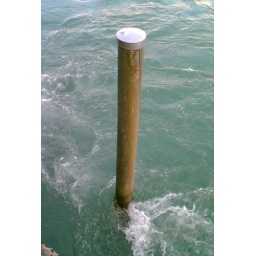
Just another pole in the water